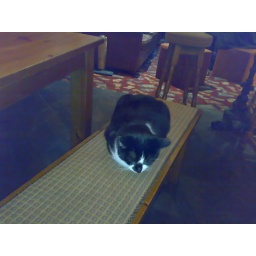
A rather docile cat yet charming standing guard at the College Arms near Goodge Street